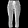
Label: Trouser